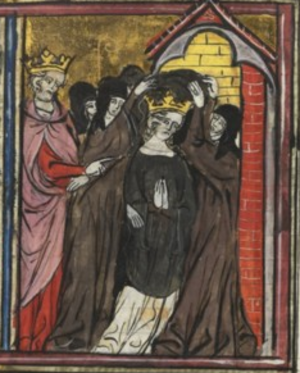
Répudiation d'Arda
Arda d'Arménie est une noble arménienne devenue reine de Jérusalem par son mariage avec Baudouin Ier de Jérusalem. Elle est première reine consort du Royaume de Jérusalem.
La reine de Jérusalem est l'épouse du roi de Jérusalem.
Baudouin de Boulogne, né en 1065, est le troisième fils d'Eustache II, comte de Boulogne, et d'Ide de Lorraine. Il participe à la première croisade de 1096, à la suite de laquelle il devient comte d'Édesse de 1098 à 1100, puis premier roi de Jérusalem sous le nom de Baudouin Iᵉʳ de 1100 à sa mort le 2 avril 1118.